University of Texas Health Science Center at San Antonio

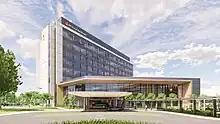
Renderings of the new Half-a-billion-dollar Multispecialty and Research Hospital. Adding more than 800 health care jobs, is projected to open in the late fall of 2024.

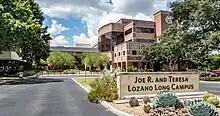
Main (Long) Campus Entrance

The university is one of four medical schools in the University of Texas System. UT Austin's Pharmacy School is also partially located on this campus. The school has eight campuses, spanning in total: